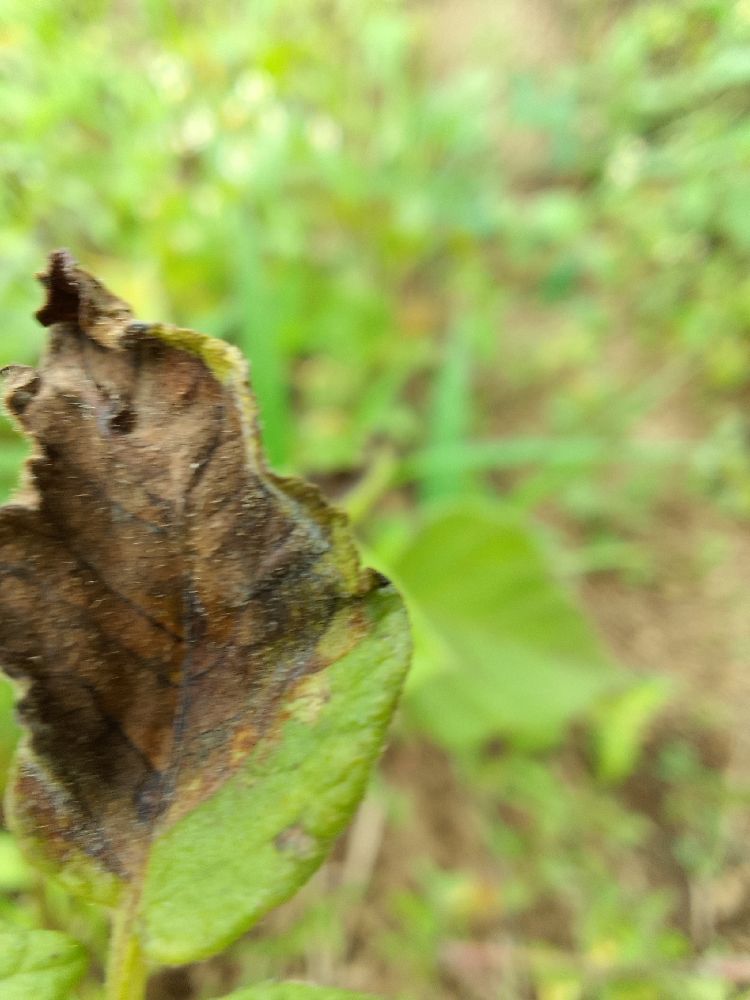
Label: Late blight